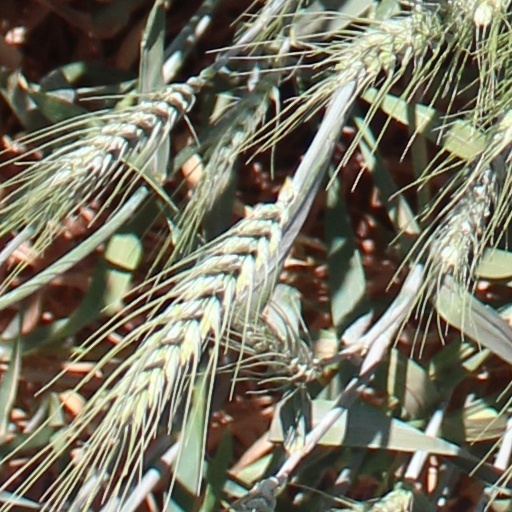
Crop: wheat